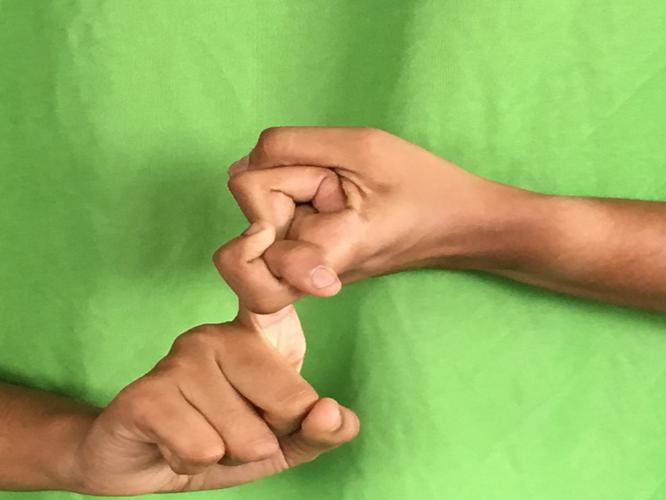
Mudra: Pasha
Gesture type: double_hand